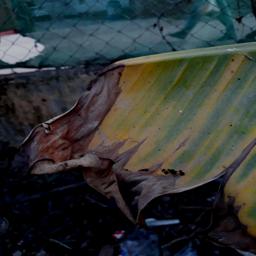
Label: POTASSIUM DEFICIENCY